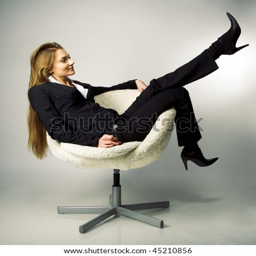
female manager pauses in the work of sitting in a chair